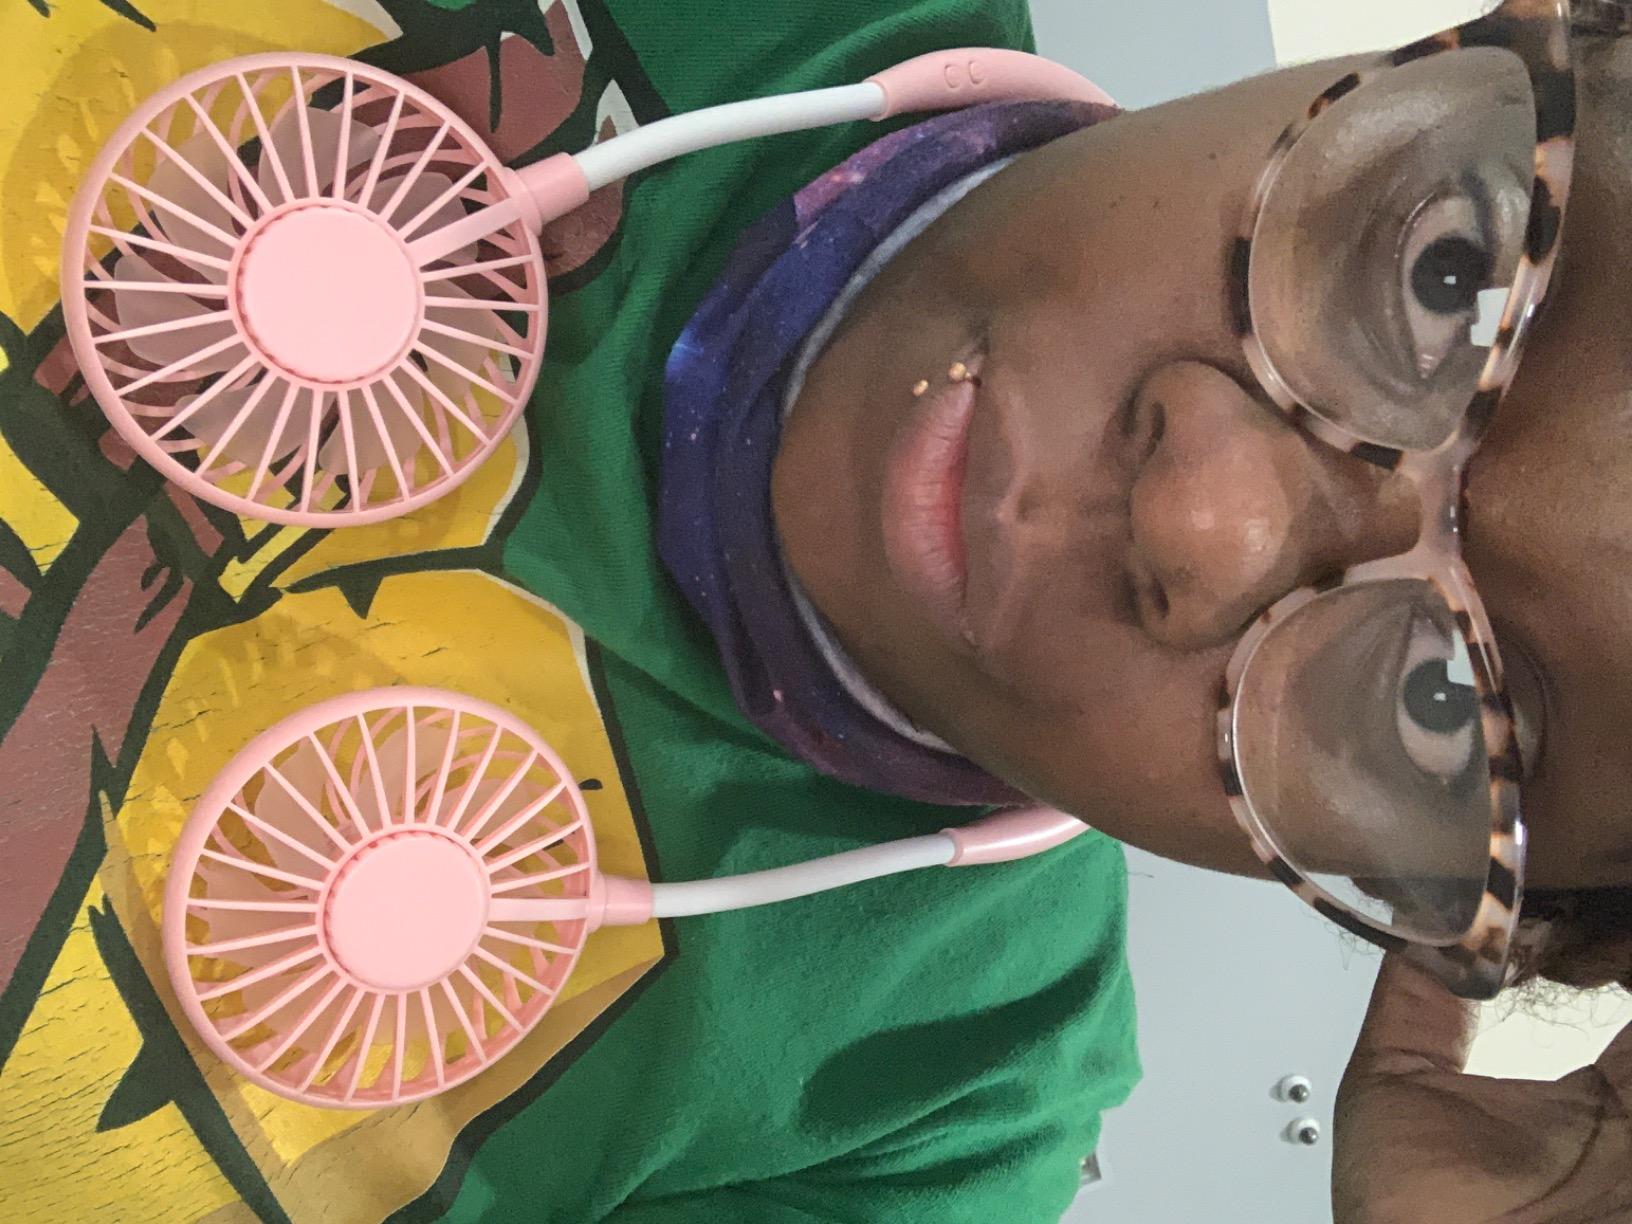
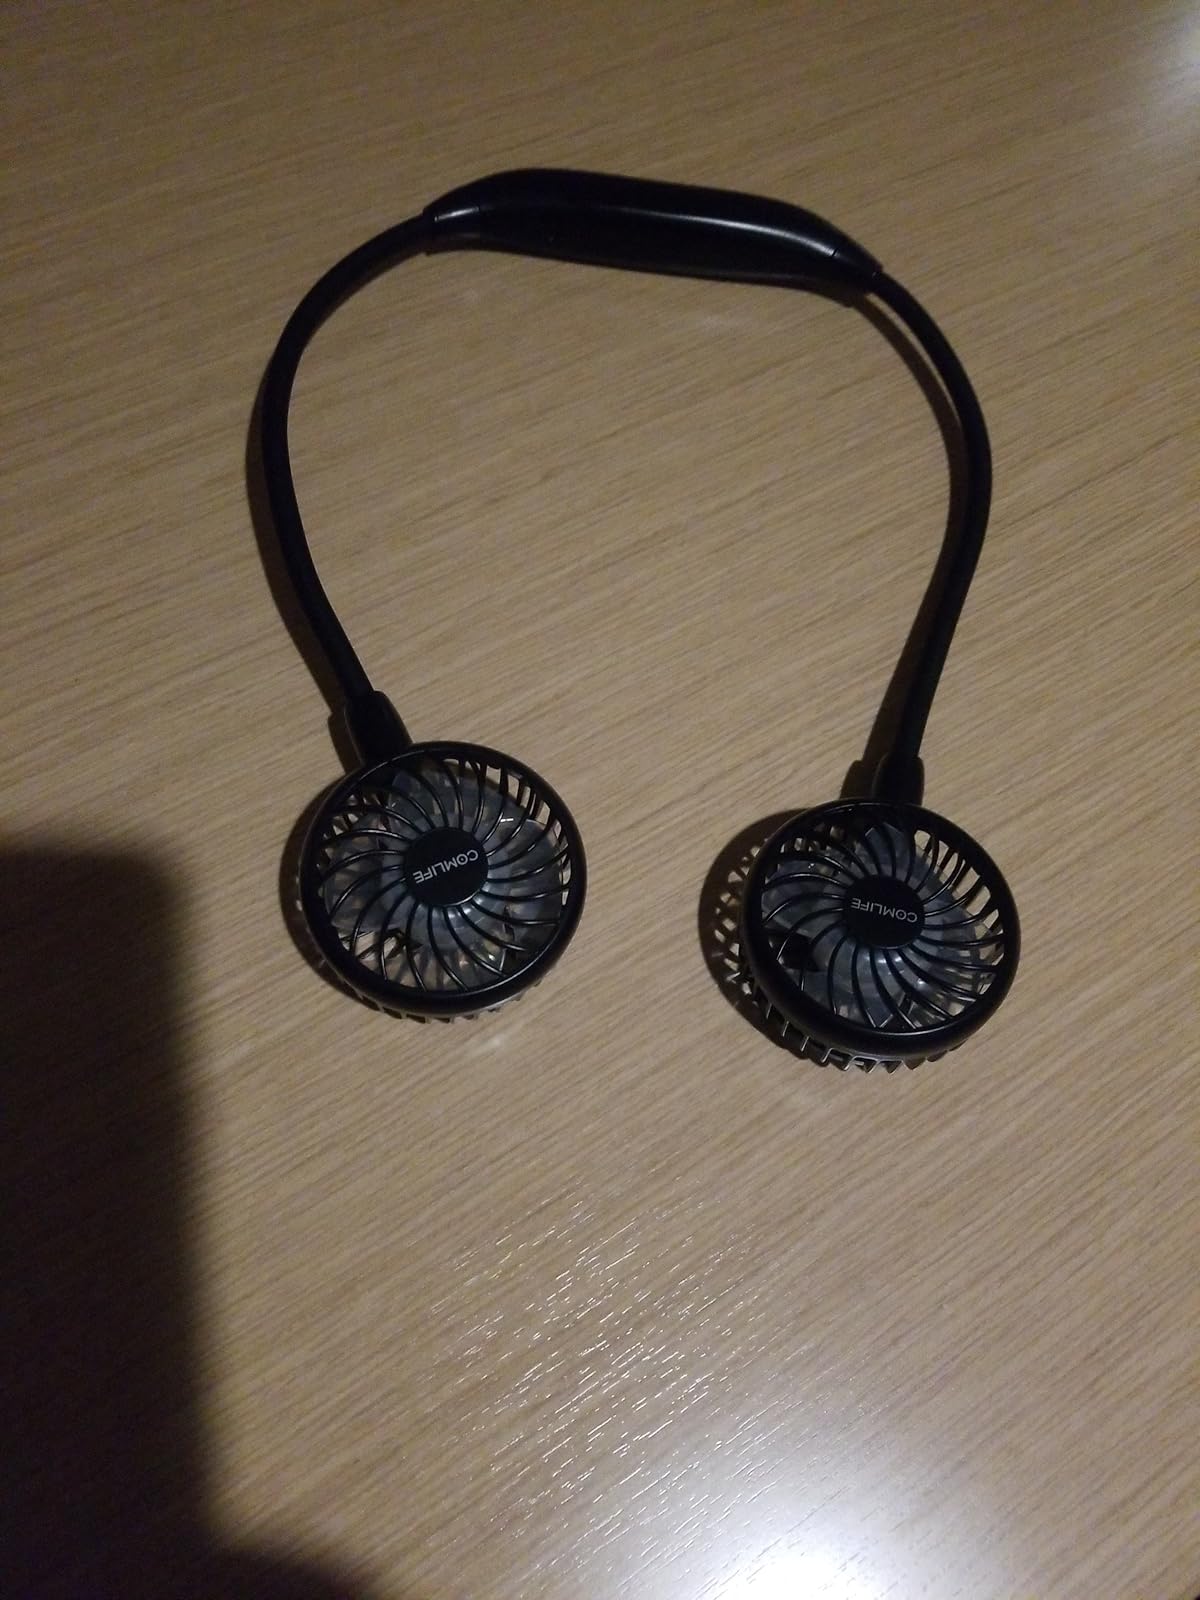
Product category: fan
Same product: no